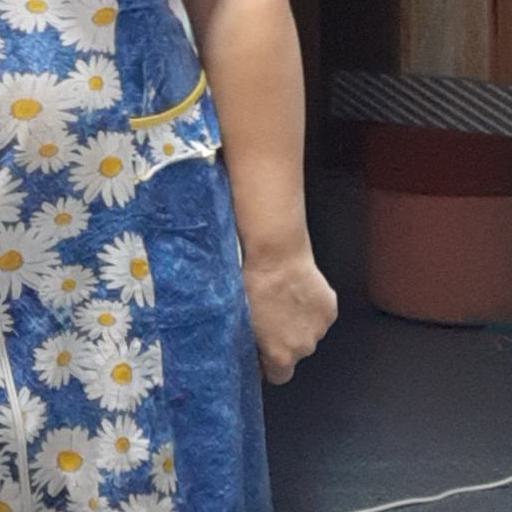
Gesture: no_gesture